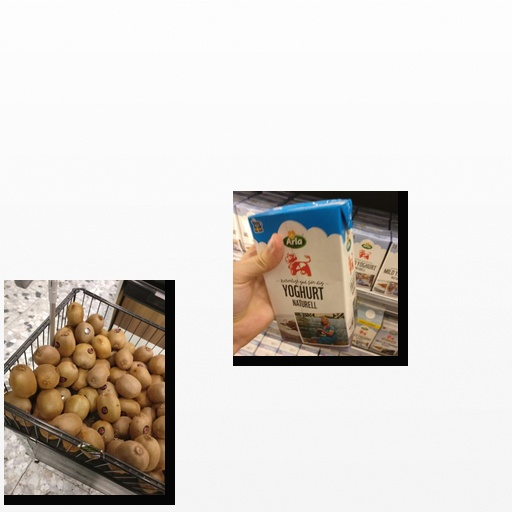
Food items: kiwi, natural_yogurt